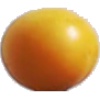
Label: cherry_wax_yellow